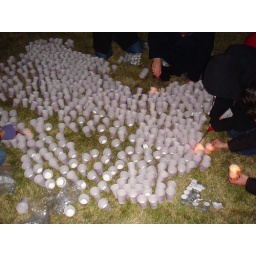
I helped put candles in the cups and light. It was freezing!